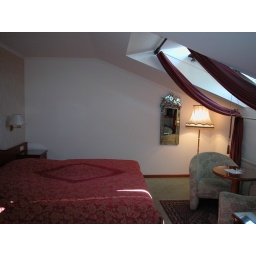
Vienna - Our hotel with the window in the roof